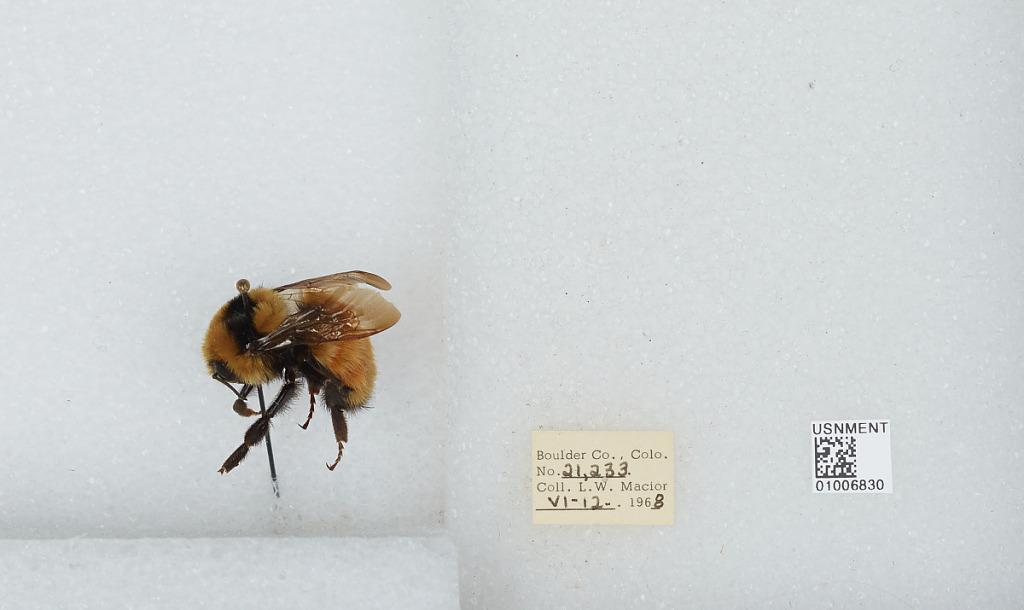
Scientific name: Bombus (Pyrobombus) huntii Greene
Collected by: L. Macior
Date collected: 1968-6-12
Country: United States
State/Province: Colorado
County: Boulder
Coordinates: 40.015, -105.27